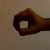
The image shows a hand gesture representing the number 0 in Indian Sign Language.